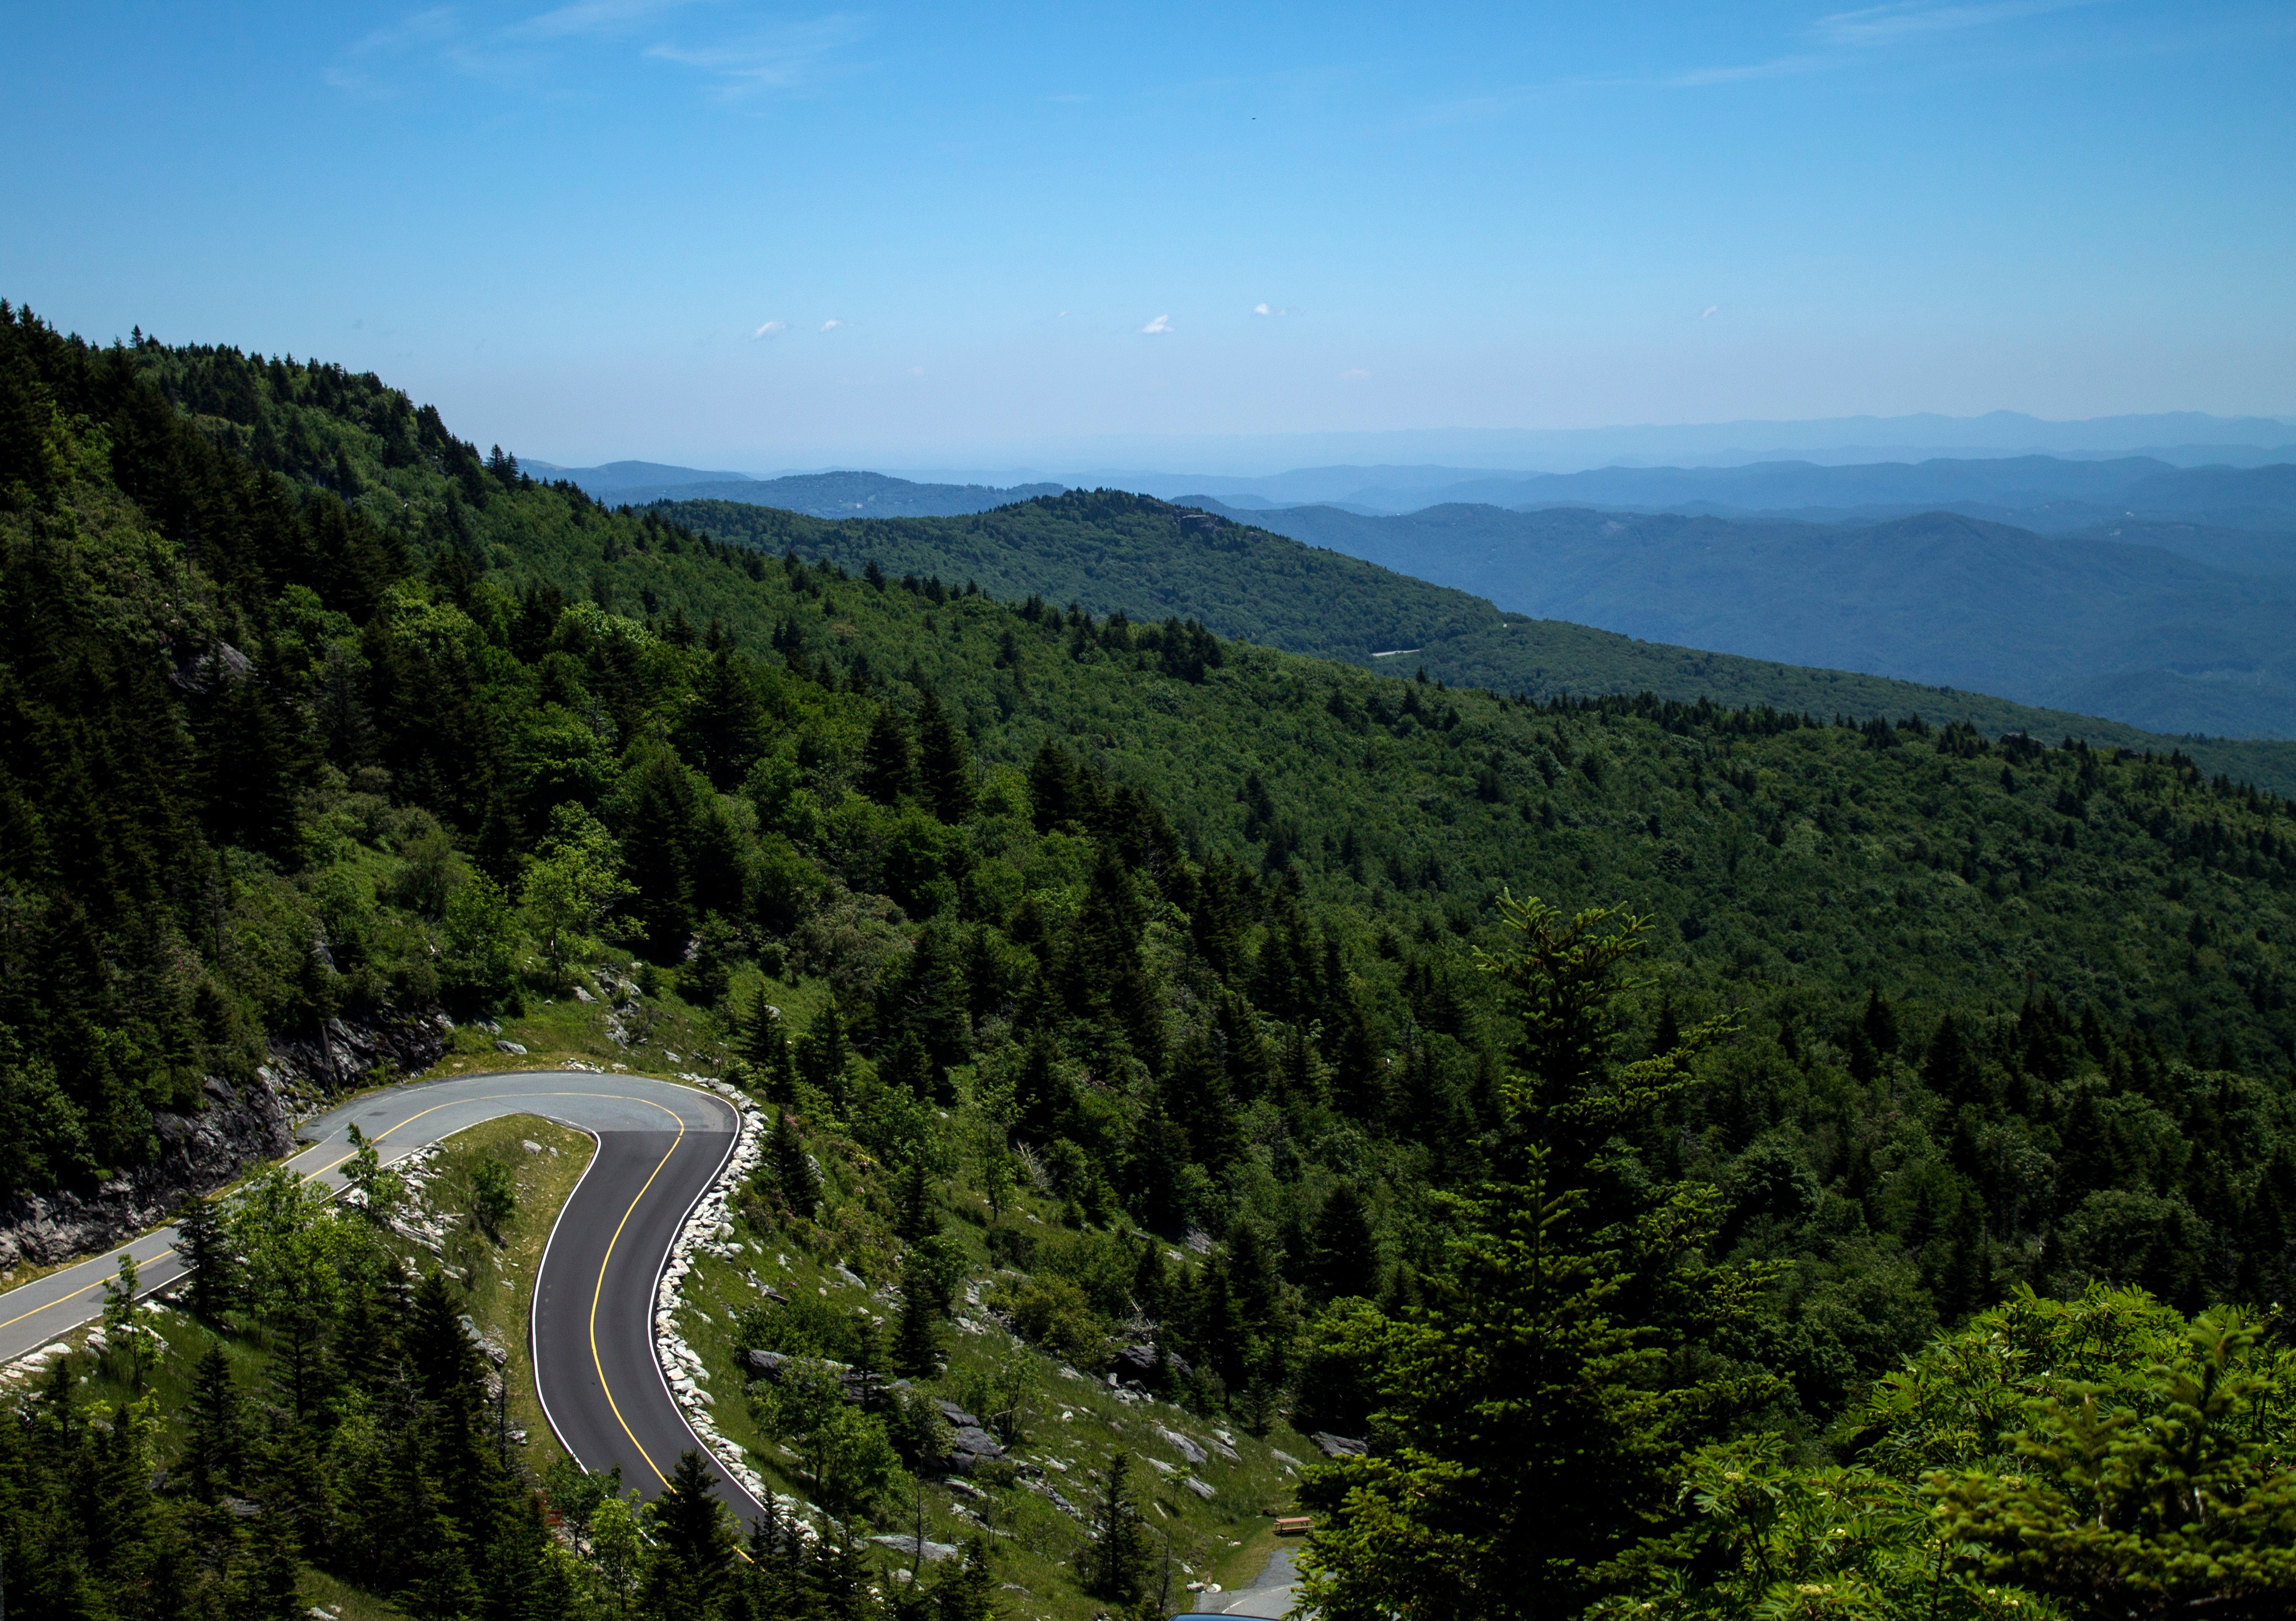
landscape, nature, forest, wilderness, mountain, hill, valley, mountain range, ridge, alps, rainforest, plateau, habitat, ecosystem, aerial photography, mountain pass, hill station, natural environment, geographical feature, atmospheric phenomenon, mountainous landforms